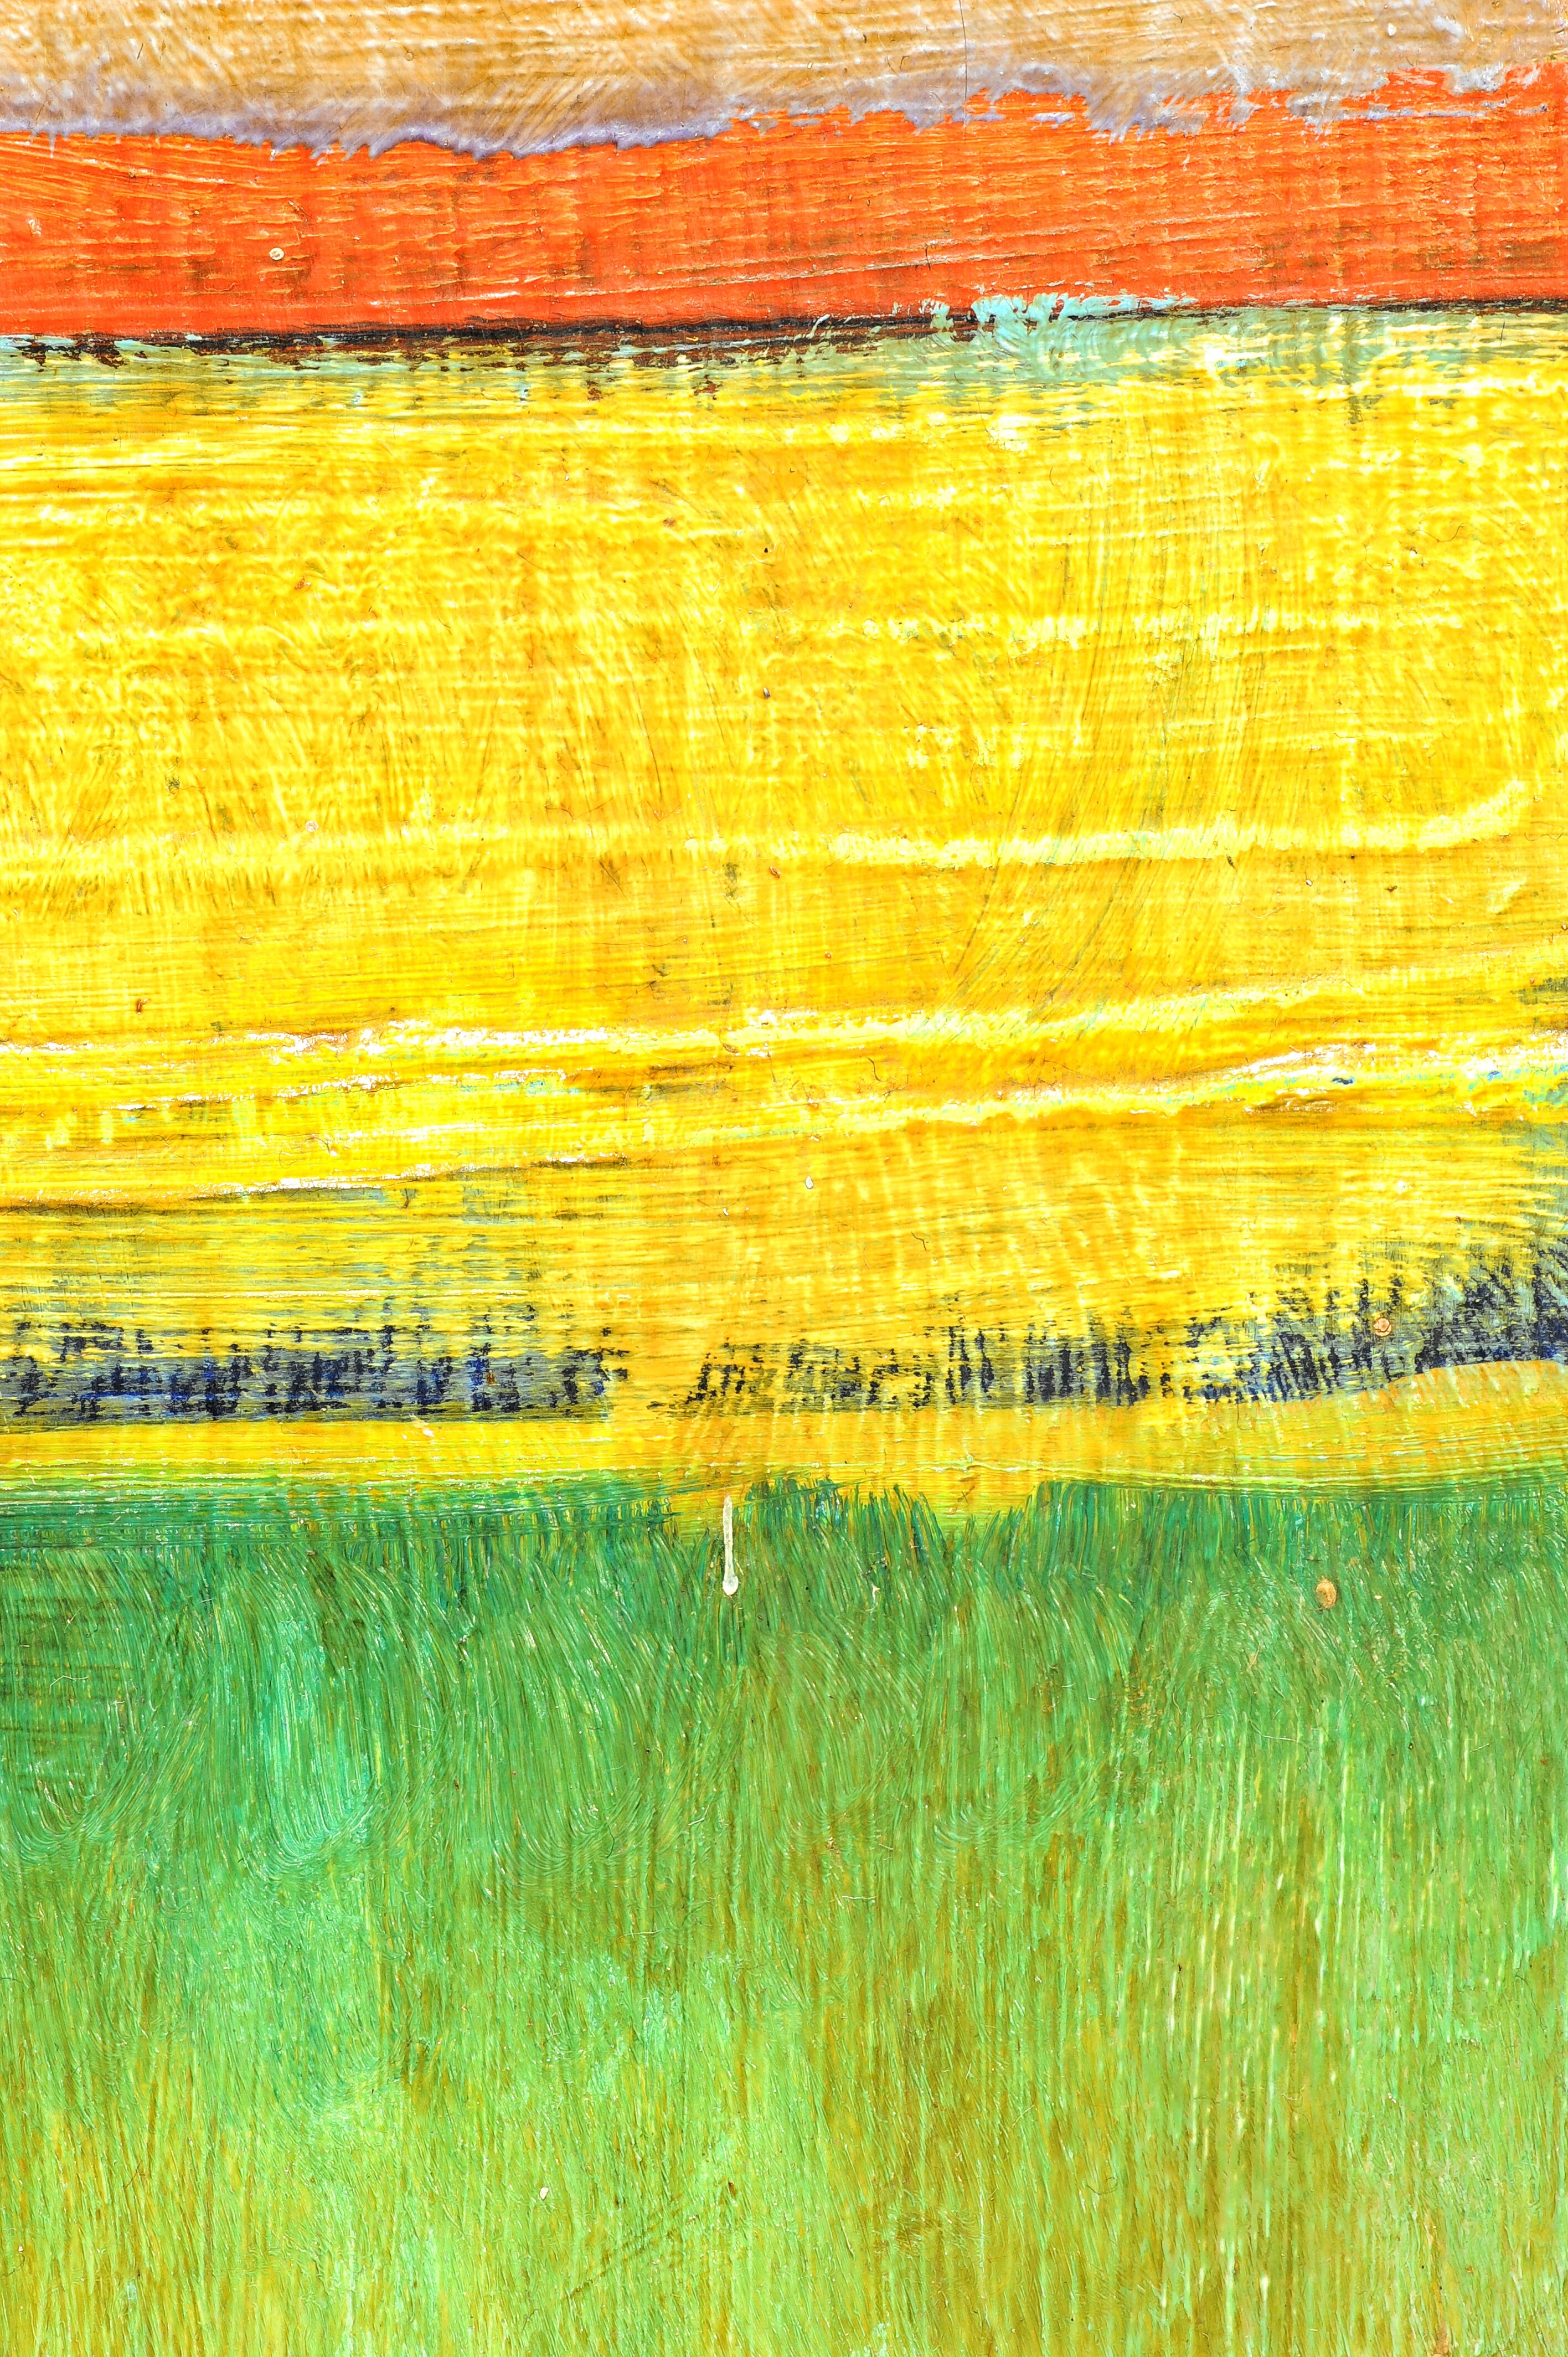
texture, leaf, flower, wall, green, color, artist, paint, yellow, painting, drawing, graphics, pastels, modern art, the framework, tinte, impressionist, acrylic paint, grass family